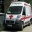
Label: ambulance